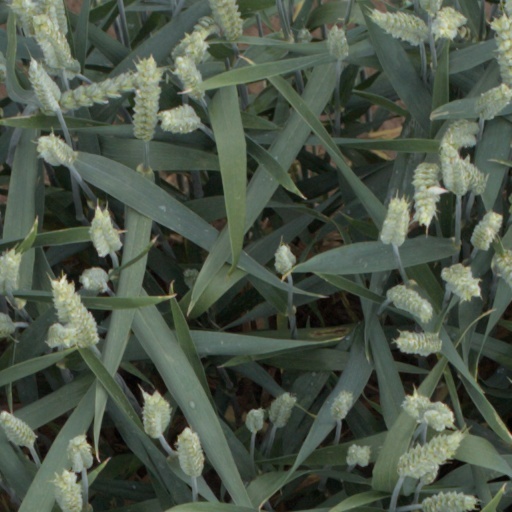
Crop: wheat